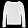
Label: Pullover